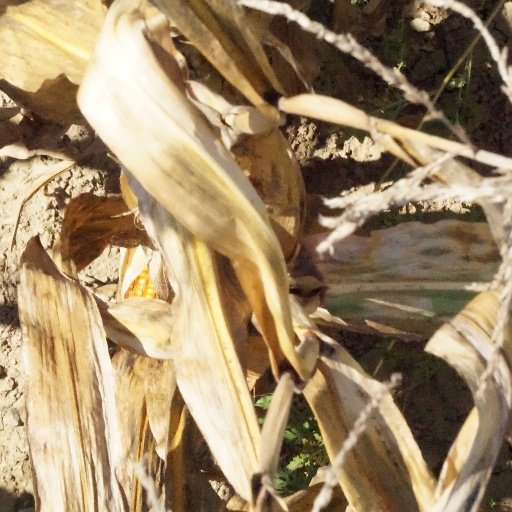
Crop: maize; corn